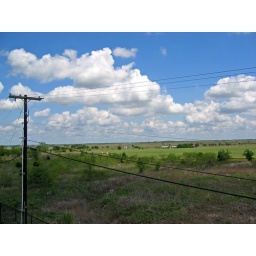
clouds and power lines as seen from my back door in Ennis Tx.